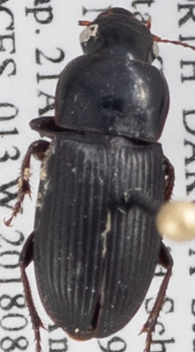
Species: Harpalus somnulentus
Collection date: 2018-08-21
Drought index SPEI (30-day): -0.36
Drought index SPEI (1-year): -0.492
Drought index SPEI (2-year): -0.54